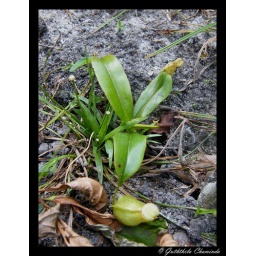
This tree get its nutrition by eating the small ant who coming inside to bags